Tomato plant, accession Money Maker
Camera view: vertical (180 deg); turntable rotation: 270 degrees
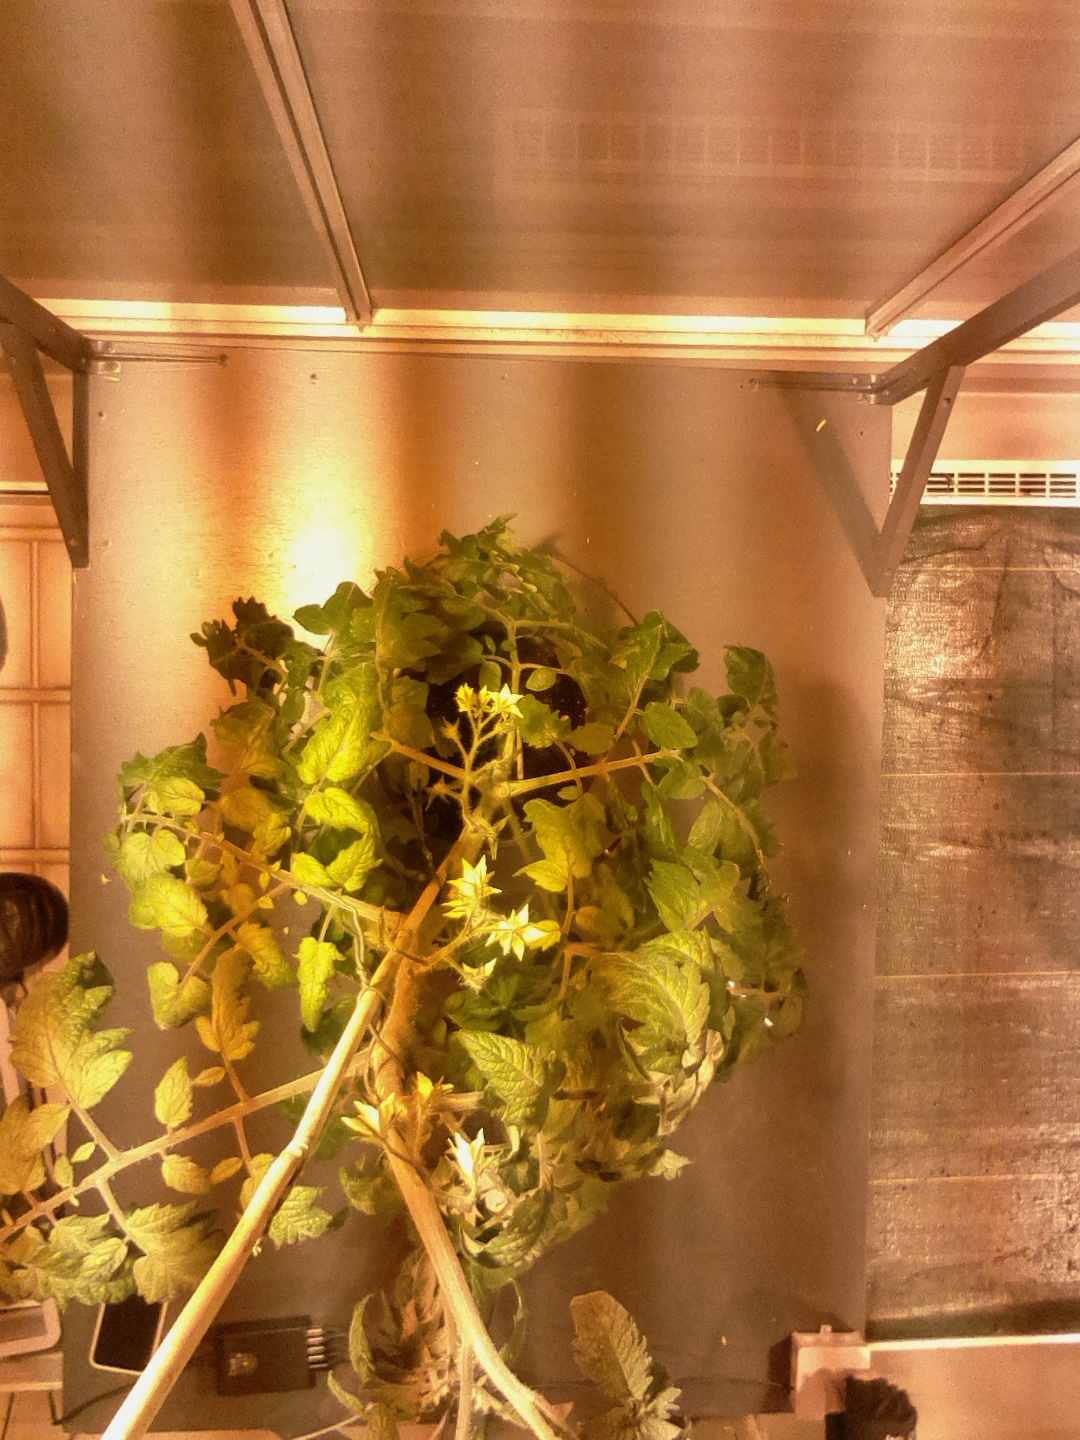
BBCH growth stage 69: End of flowering, 90%-100% of flowers open, more petals falling